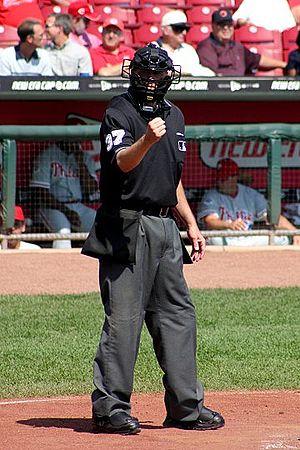
En baseball, l'arbitre est la personne chargée du respect des règles pendant les matchs.
Gary Darling, né en octobre 1957 à San Francisco, Californie, États-Unis, est un arbitre de la Ligue majeure de baseball.
Le baseball [bɛzbol] est un sport collectif dérivé des mêmes racines que le cricket, qui se pratique sur un terrain de gazon et de sable. Il se joue avec des battes pour frapper une balle lancée, et des gants pour rattraper la balle. Les origines du baseball prêtent à controverse, mais il est indiscutable que les premières règles modernes ont été codifiées aux États-Unis en 1845. Les racines européennes du jeu, longtemps négligées par les autorités américaines afin de faire du baseball un sport typiquement américain, sont connues de longue date par les historiens américains du sport. La récente mise en lumière d'une description d'un match joué en 1755 dans le Surrey va dans ce sens.
Au baseball, une troisième prise non attrapée se produit lorsqu'un frappeur est retiré sur trois prises mais que le receveur de l'équipe en défensive est incapable de capter ou échappe la balle reçue de son lanceur. Le frappeur devenu coureur de l'équipe en offensive peut donc courir vers le premier but et y être déclaré sauf.